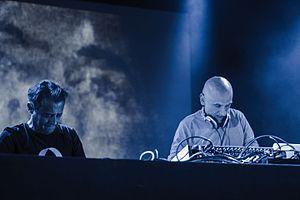
Esplendor Geométrico est un groupe de musique industrielle espagnol.